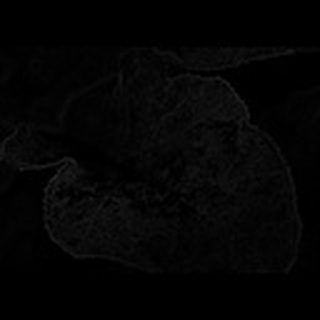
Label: cotton_powdery_mildew